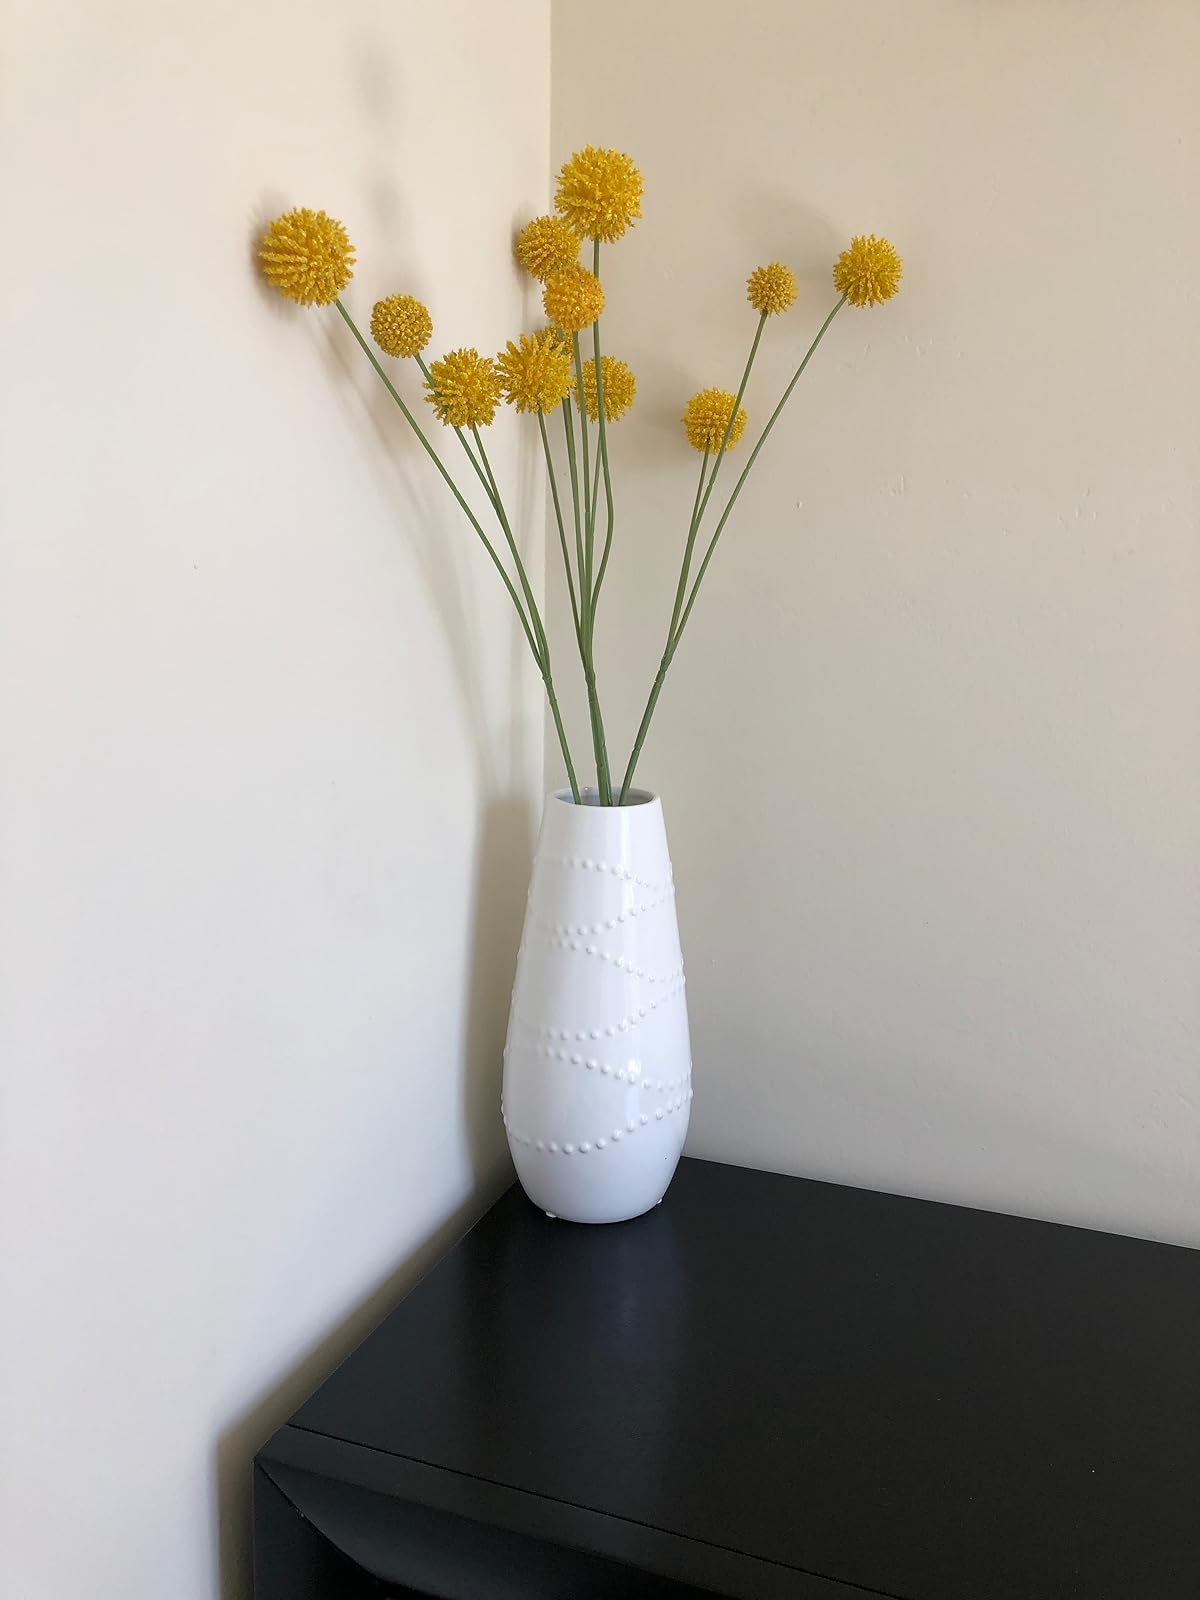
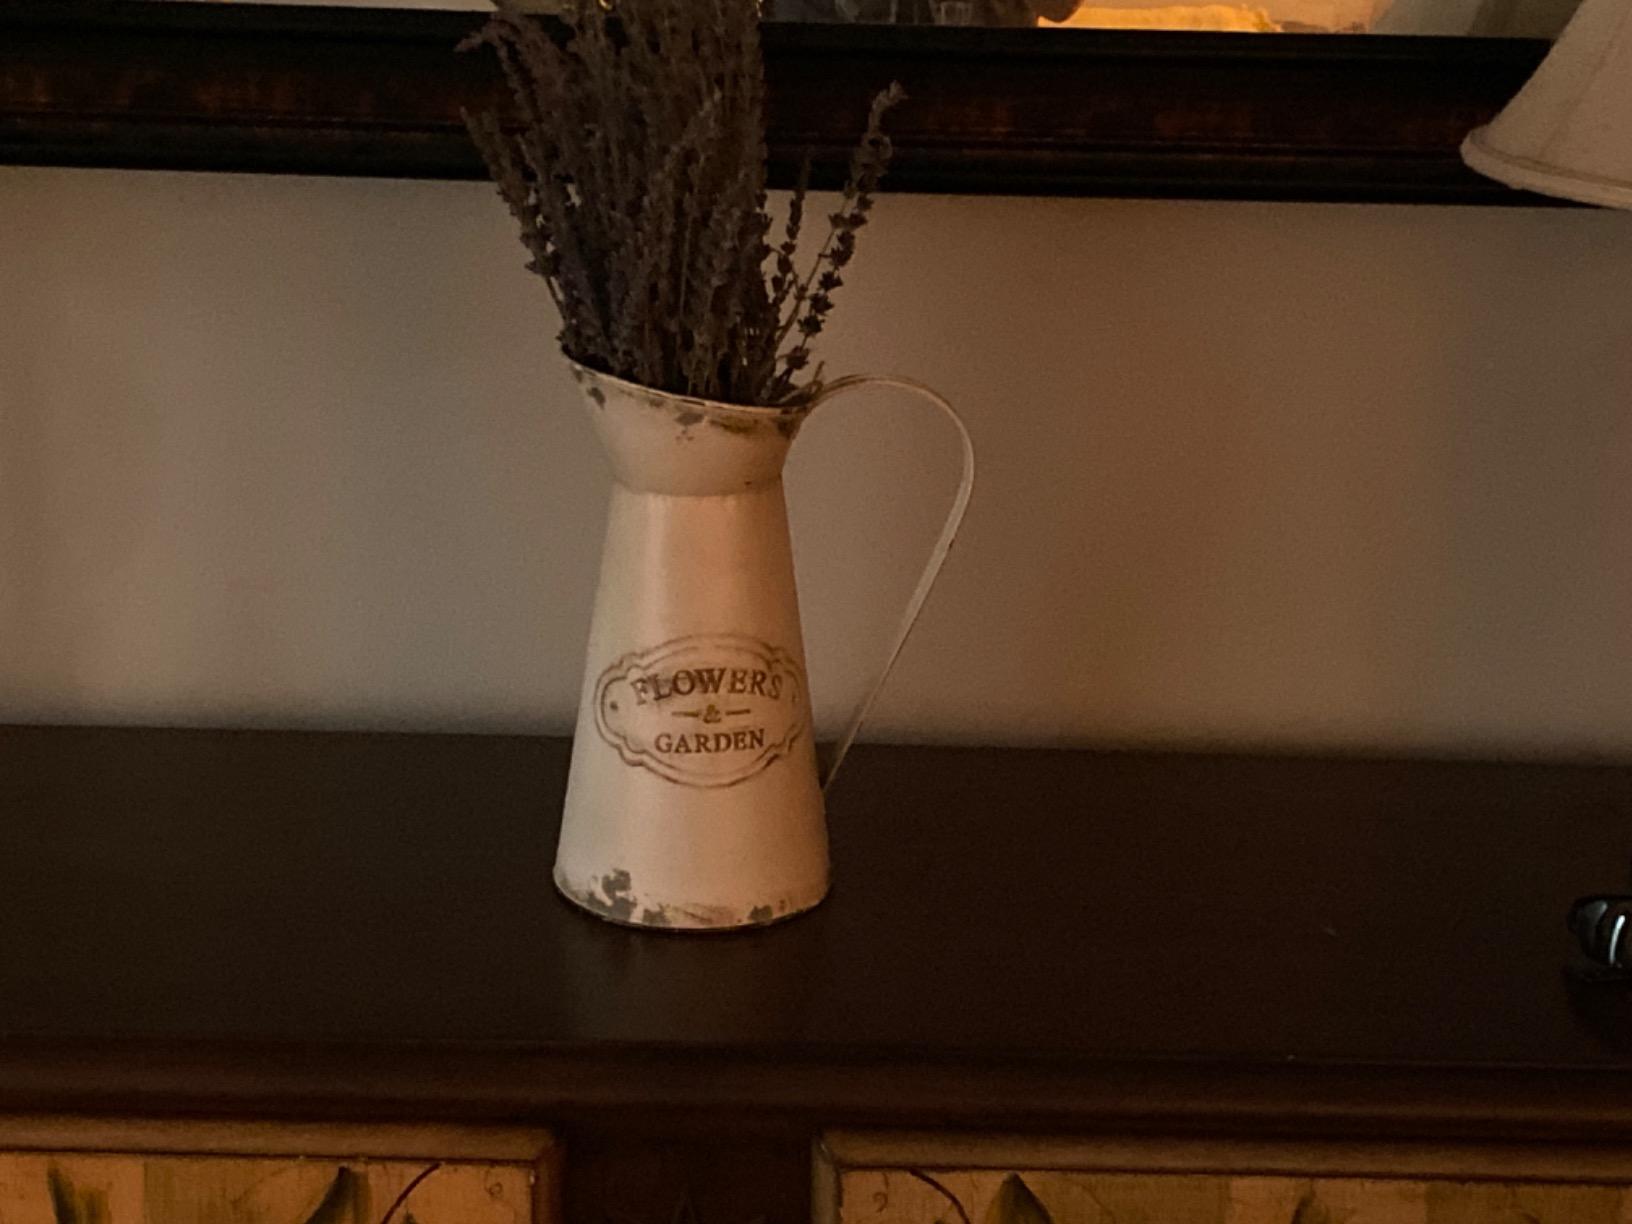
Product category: vase
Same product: no